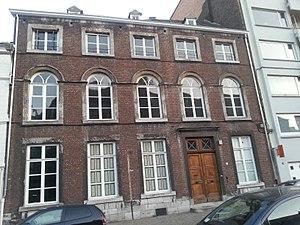
Immeuble - Totalité de l'immeuble sis place Emile Dupont, no
La place Émile Dupont est une place du centre de la ville belge de Liège située le long de l'église Saint-Jacques et à proximité du boulevard d'Avroy.
Cette page regroupe une partie (I) du patrimoine immobilier classé de la ville belge de Liège.